Etch A Sketch

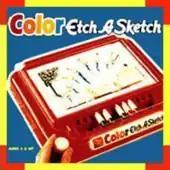
Etch A Sketch Color

In 1993, Ohio launched a color Etch A Sketch. Similar to the original Etch A Sketch, it used the traditional two-knob interface to draw, but also featured six colors. It also had the ability to produce a color copy of each picture drawn.